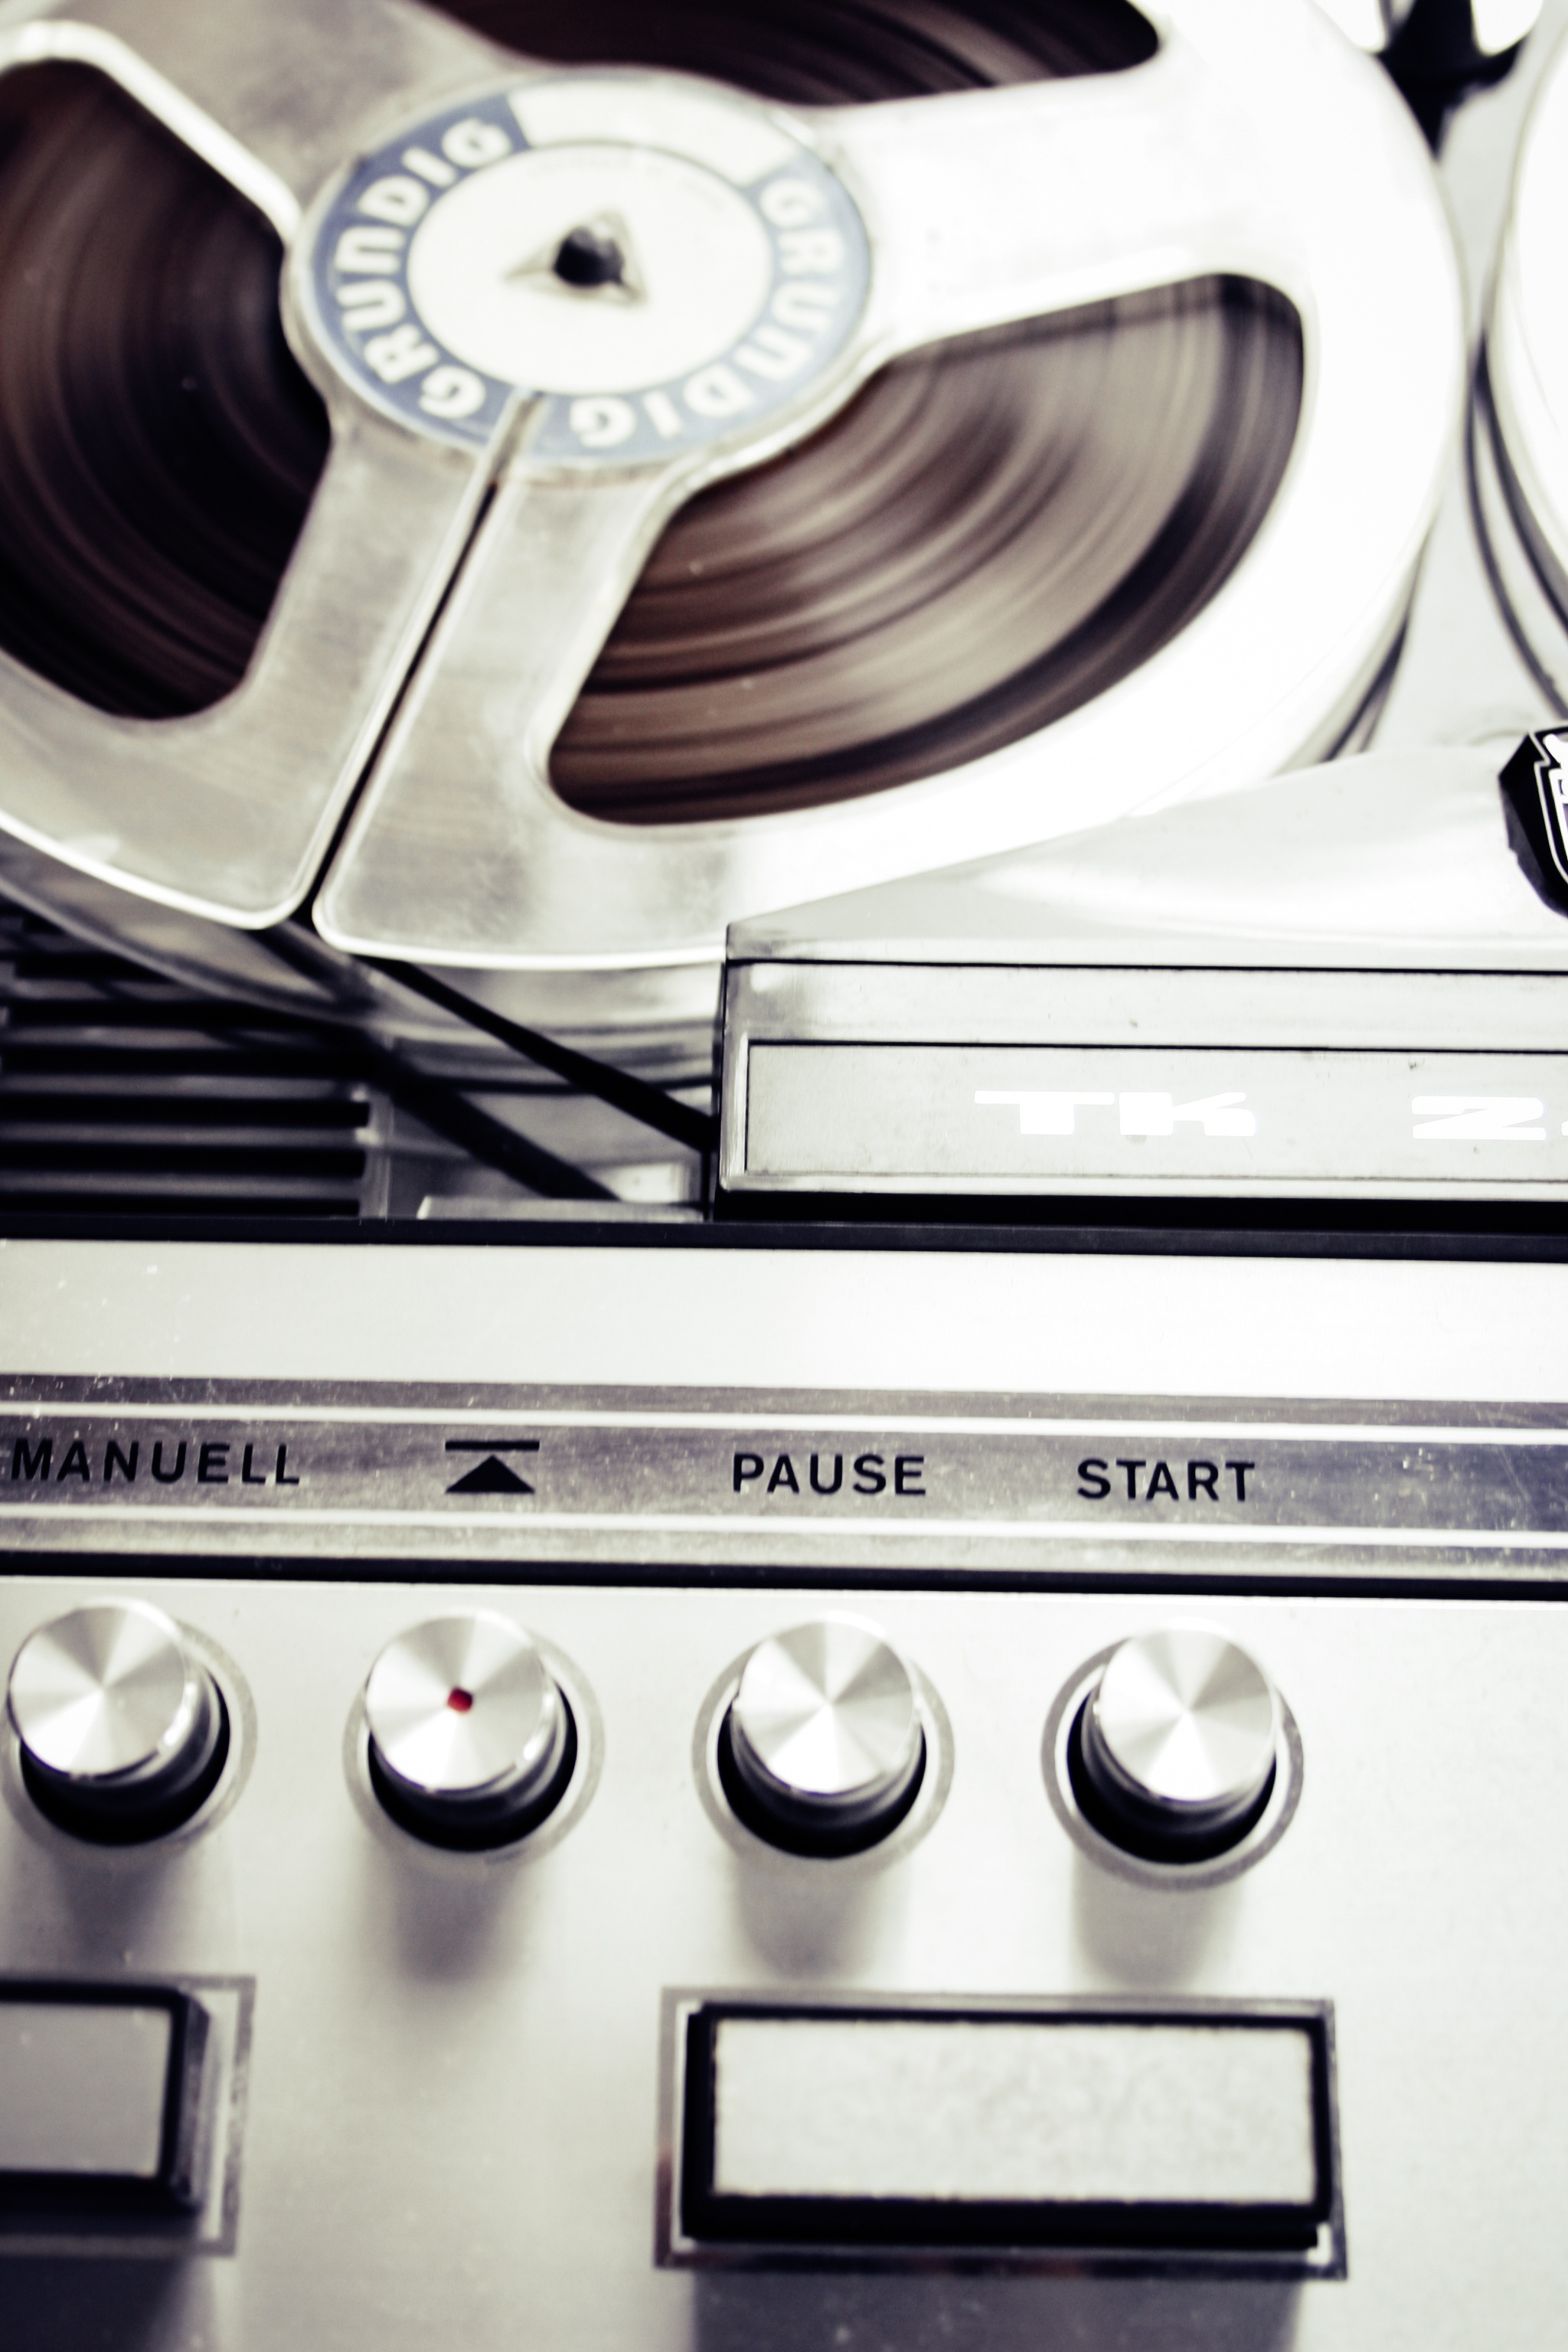
music, vintage, retro, analog, studio, amplifier, product, recording, audio, recorder, eye, sound, gas stove, music studio, sound studio, role, audio equipment, sound mixer, magentband, small appliance, kitchen stove